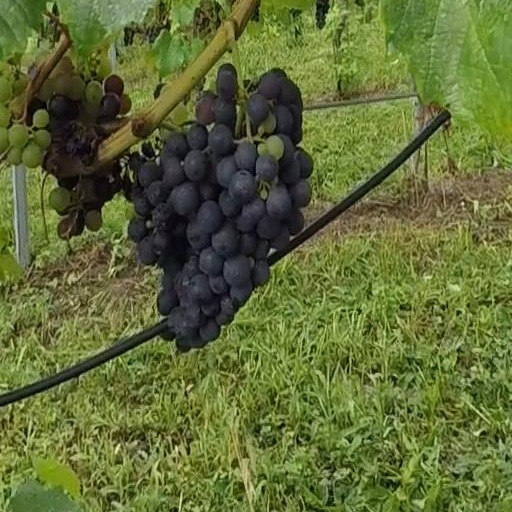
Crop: grape